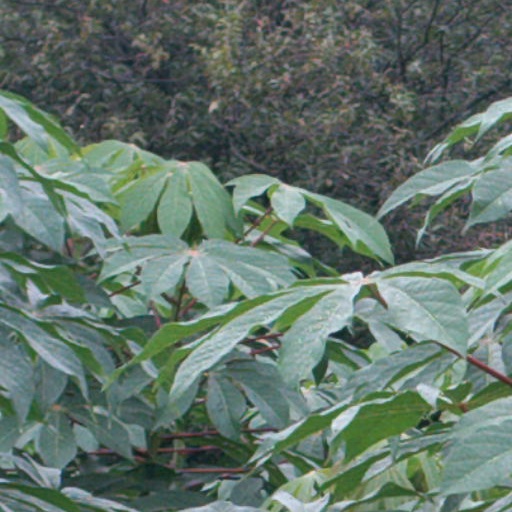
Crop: cassava